Congestion pricing

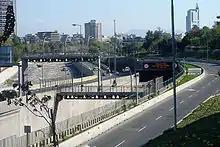
"Costanera Norte" Freeway, crossing downtown with 100% free flow, Santiago, Chile

In September 2011, local officials announced plans to introduce congestion pricing in Beijing. No details were provided regarding the magnitude of the congestion charges or the charge zone. The measure was initially proposed in 2010 and was recommended by the World Bank. A similar scheme was proposed for the city Guangzhou, Guangdong province, in early 2010. The city opened a public discussion on whether to introduce congestion charges. An online survey conducted by two local news outlets found that 84.4% of respondents opposed the charges.